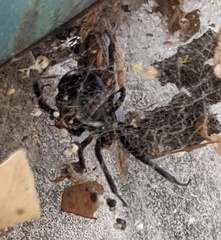
Species: Lactrodectus_hesperus